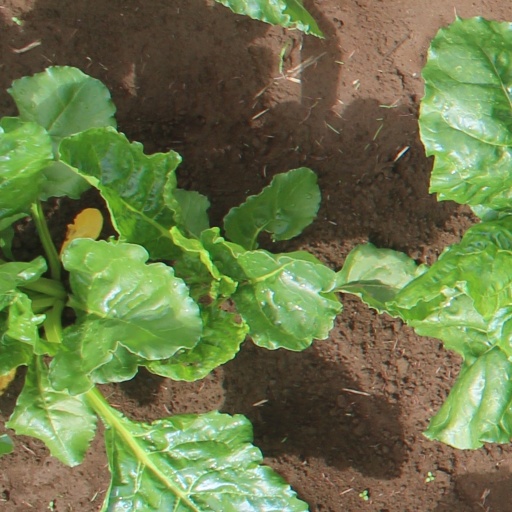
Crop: sugar beet